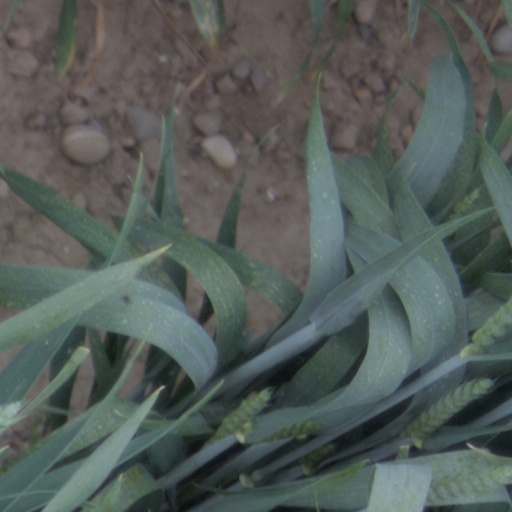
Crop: wheat